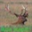
Label: deer